Shiwa, Iwate

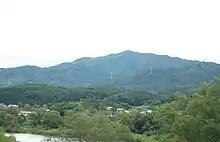
Mount Kuromoriyama in Shiwa

Shiwa is located in central Iwate Prefecture, in the Kitakami River basin, south of the prefectural capital of Morioka. The Sannōkai Dam is located in Shiwa.